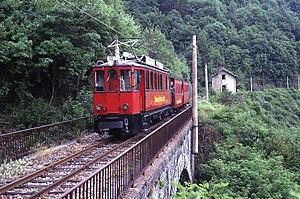
Le chemin de fer de La Mure, dit aussi le petit train de La Mure, est un chemin de fer à voie étroite, devenu depuis 1997 une ligne touristique reliant Saint-Georges-de-Commiers à La Mure, dans le sud du département de l'Isère.